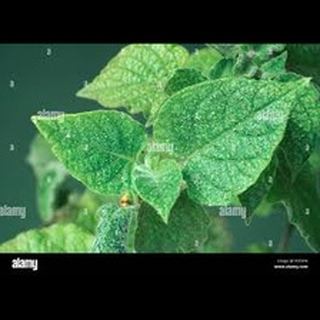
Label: wheat_mite